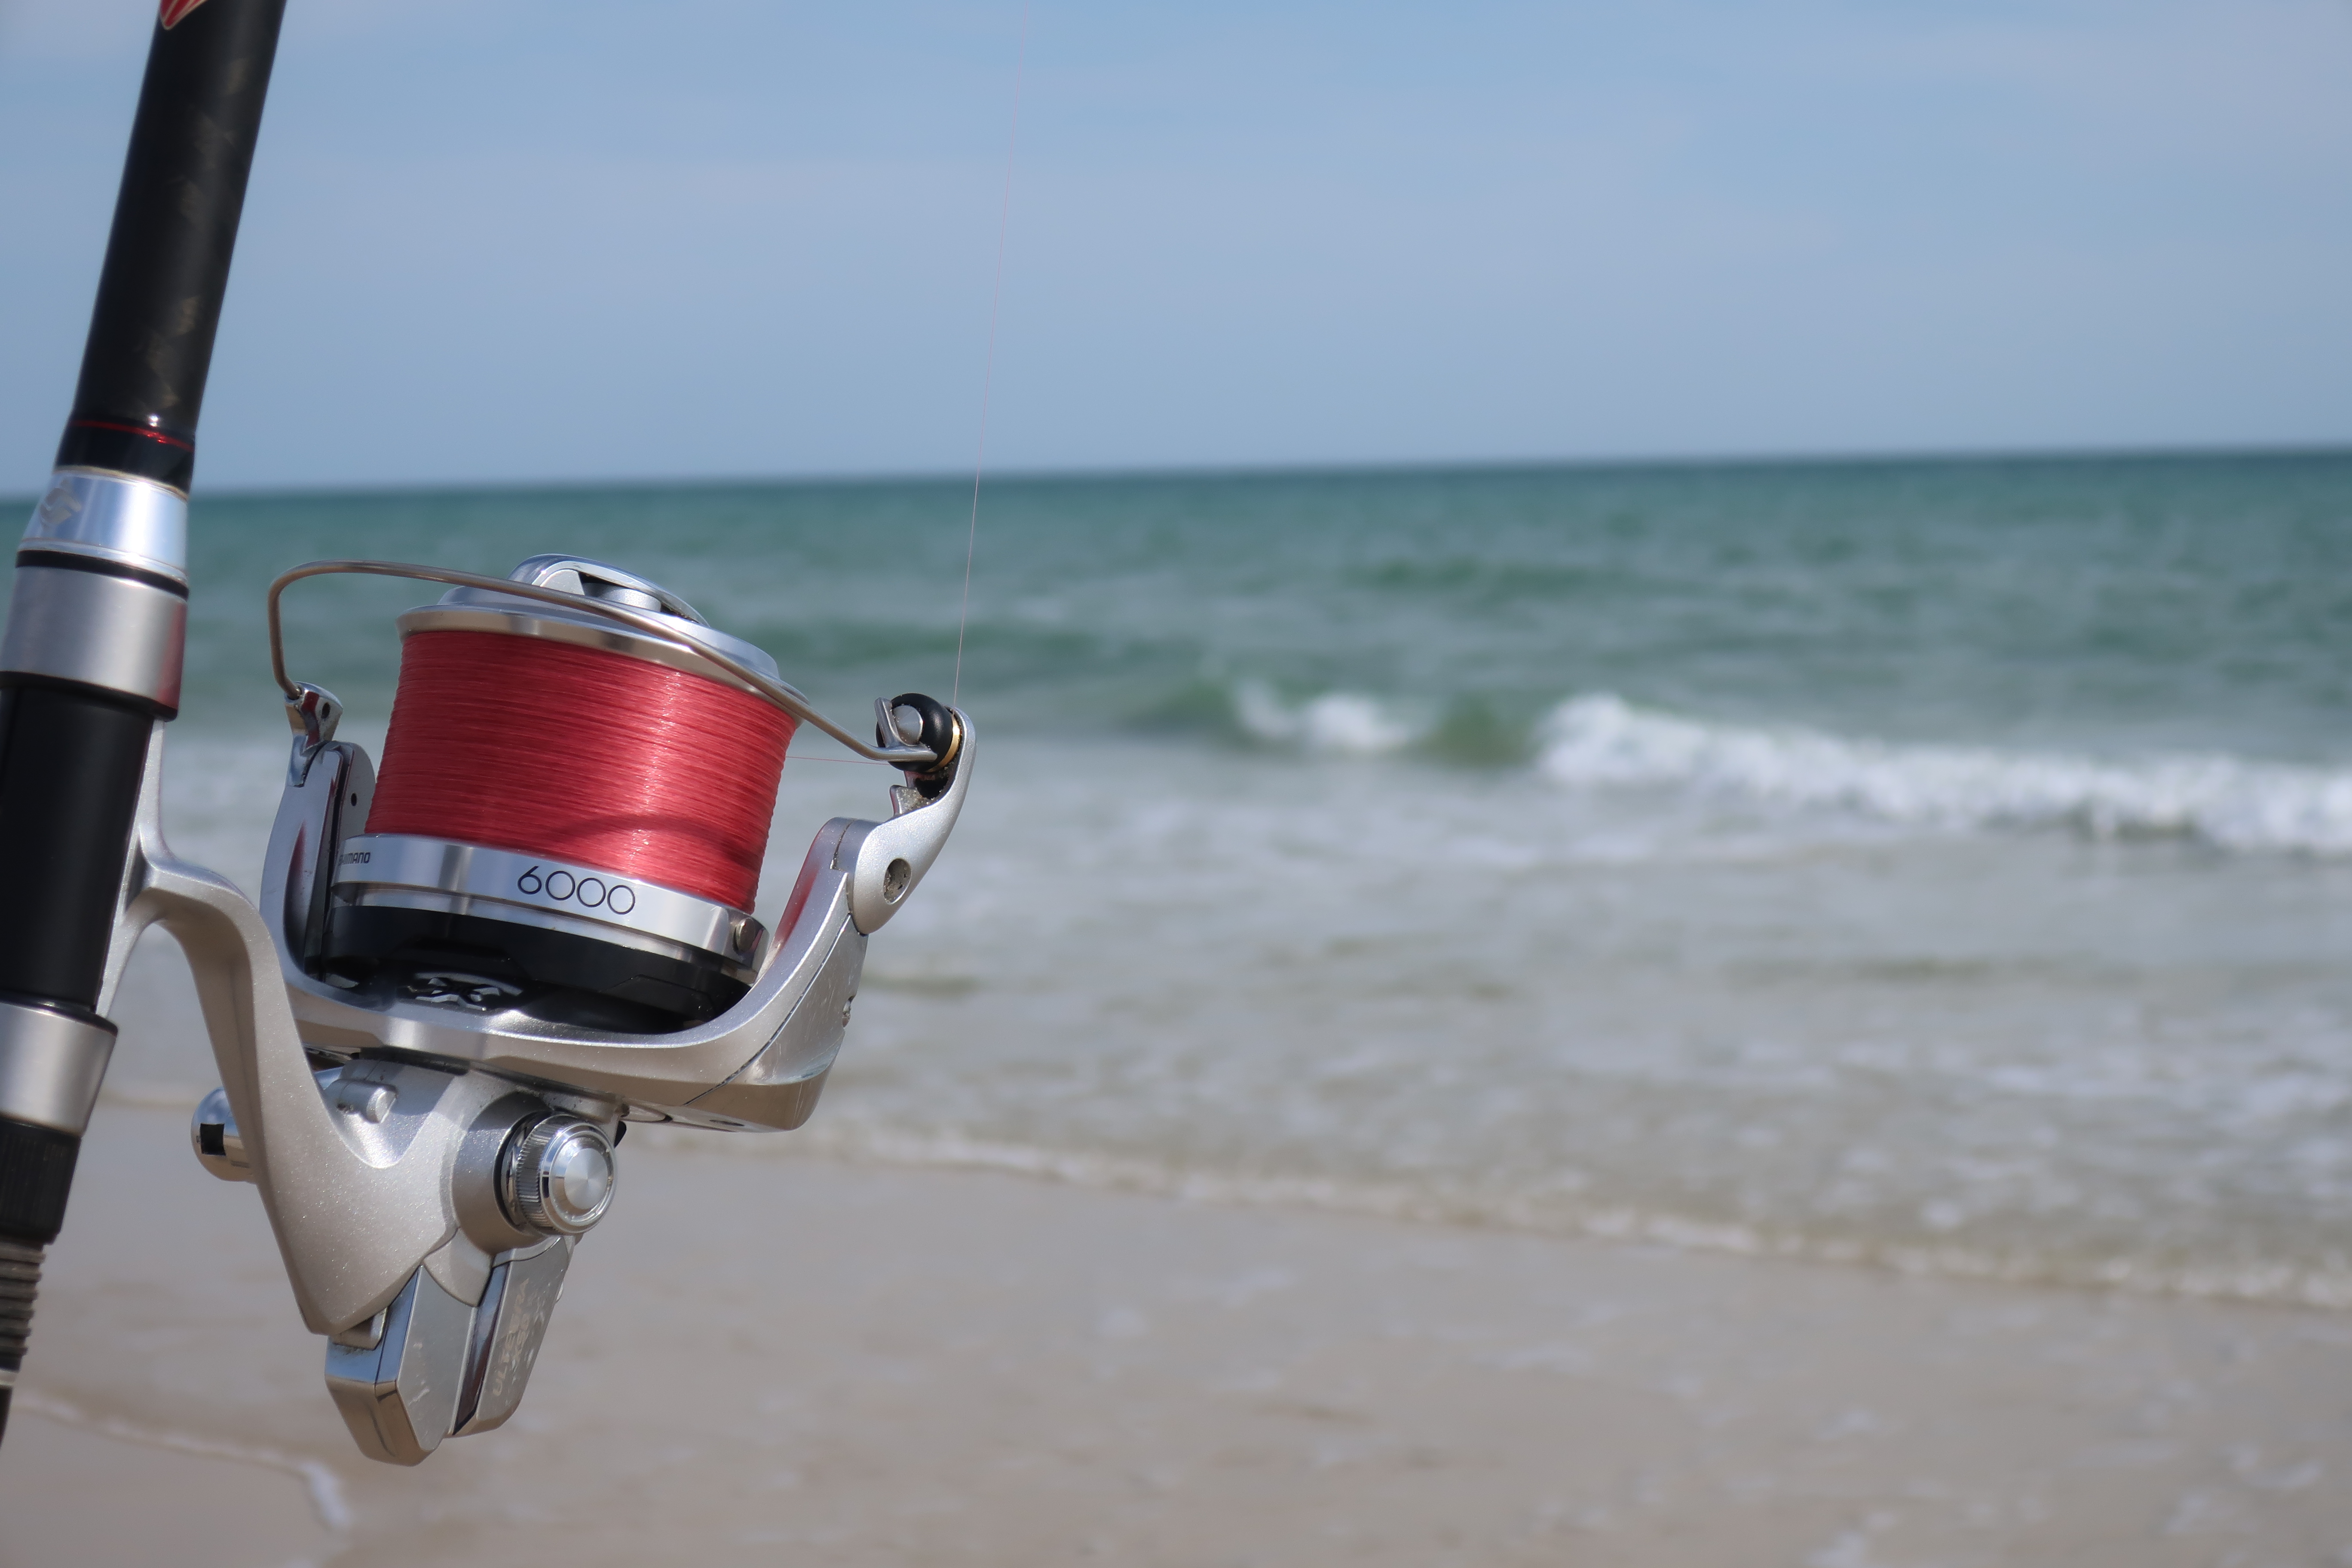
sea, sky, water, beach, ocean, sun, blue, horizon, sunset, nature, fishing rod, fishing, fishing reel, shore, recreation, vacation, coast